Carl Frelinghuysen Gould

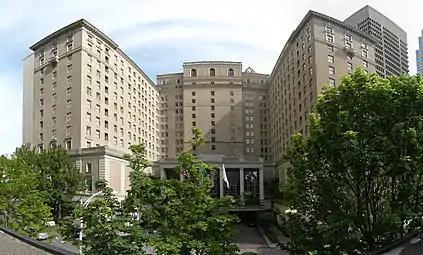
Olympic Hotel, Seattle

He was born in New York City to wealthy tea merchant Charles Judson Gould and Annie E Westbrook Gould and spent his childhood between houses on West 50th Street in Manhattan and suburban Nyack, New York. He graduated from Harvard in 1898, then spent five years at the École nationale supérieure des Beaux-Arts in Paris. After his return to New York, he apprenticed with McKim, Mead and White, D. H. Burnham & Company, and George B. Post and Sons.